Will McBride (photographer)

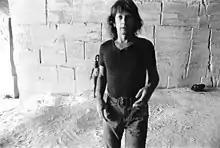
McBride with a nude female model in the background in 1975

Will McBride (January 10, 1931 – January 29, 2015) was an American photographer in reportage, art photography and book illustration as well as a painter and sculptor.